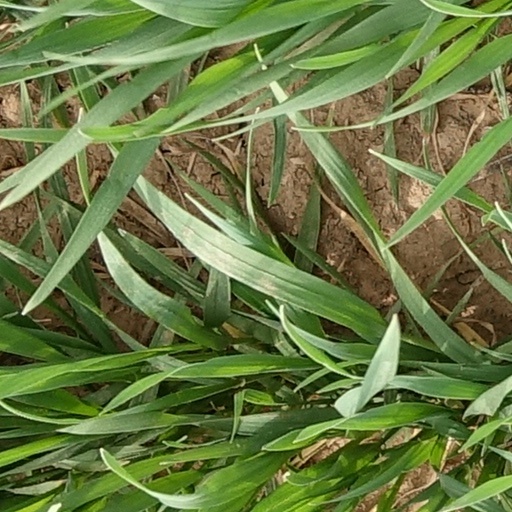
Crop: wheat